Bachelor Mother

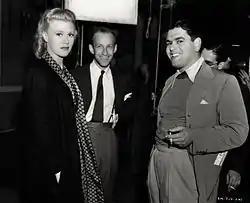

The film was a remake of the 1935 Hungarian film "Little Mother" from Joe Pasternak and Henry Koster which was never screened in the US.